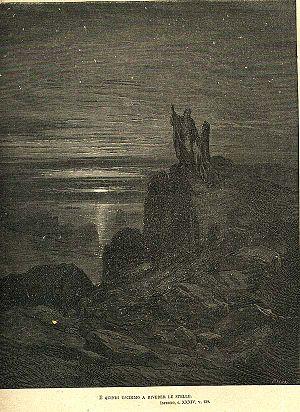
E quindi uscimmo a riveder le stelle est le dernier vers de l'Enfer, de la Divine Comédie de Dante Alighieri.